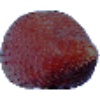
Label: Salak 1